Pörtschach am Wörthersee

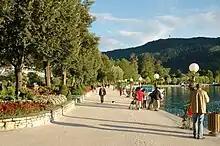
Lakeside promenade

Pörtschach is located at above mean sea level, on the northern shore of Lake Wörth, about west of the Carinthian capital Klagenfurt.